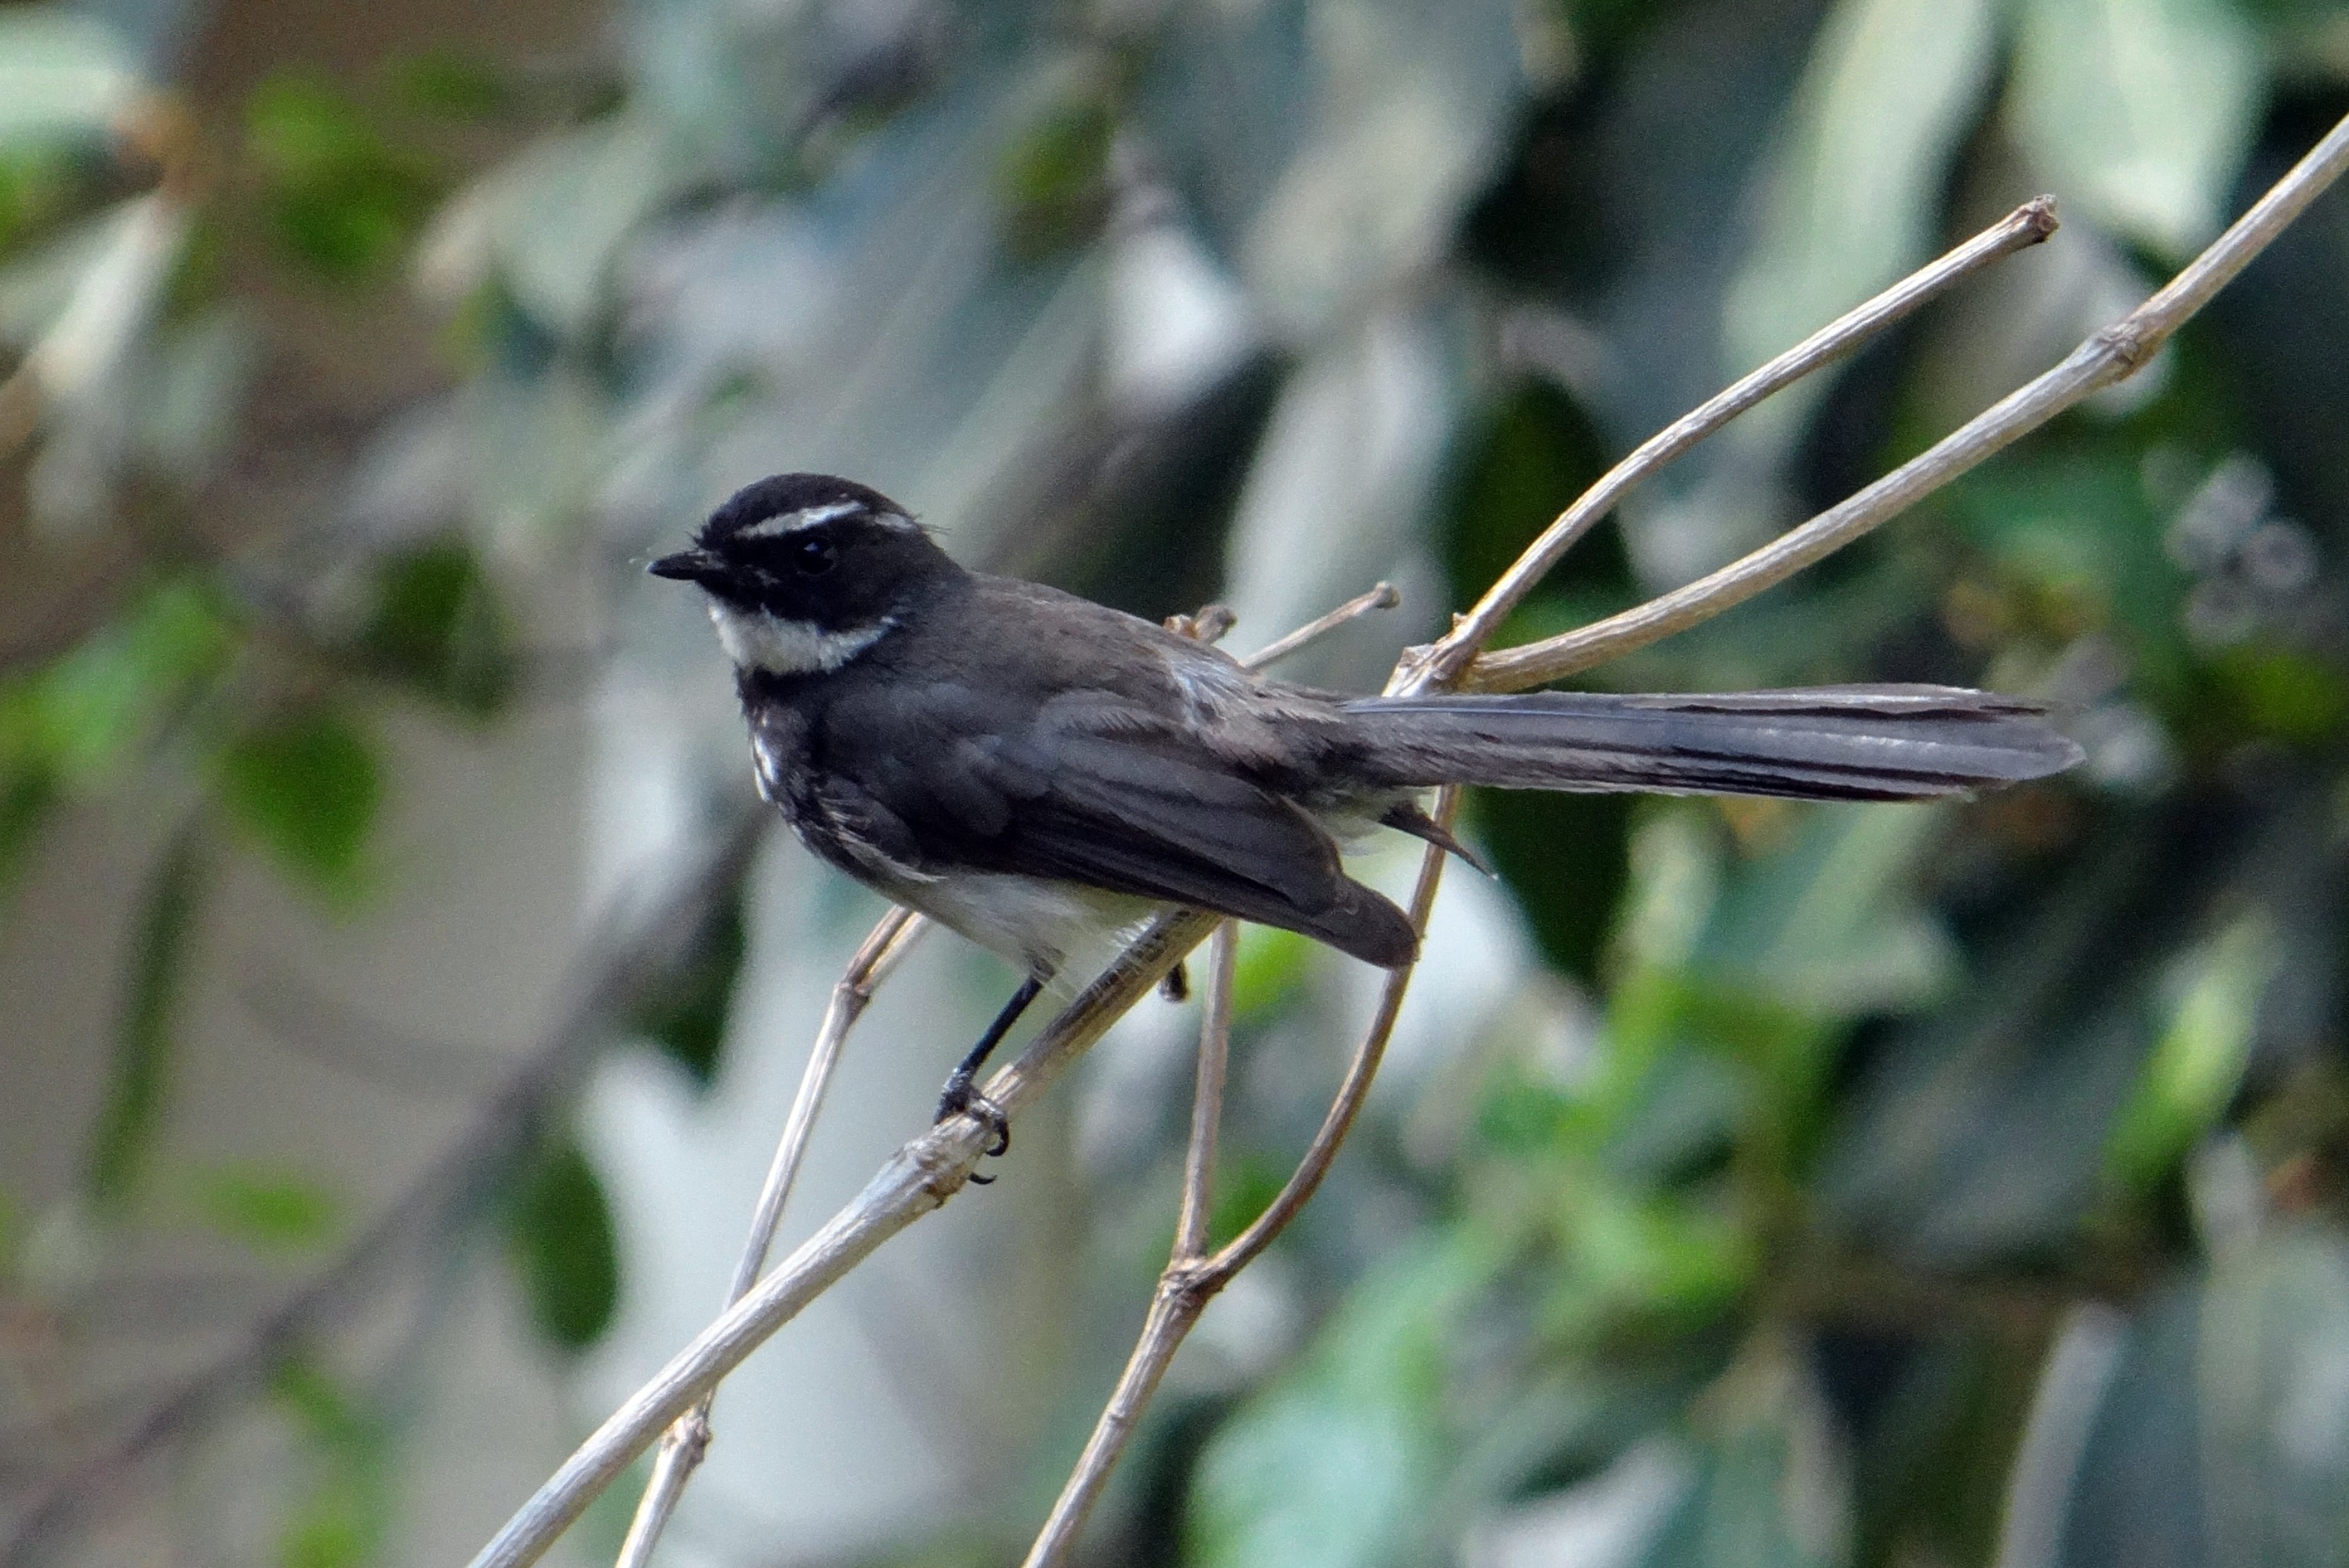
nature, branch, bird, flower, wildlife, beak, dharwad, fauna, passerine, vertebrate, india, insectivorous, perching bird, emberizidae, white throated fantail flycatcher, rhipidura albicollis